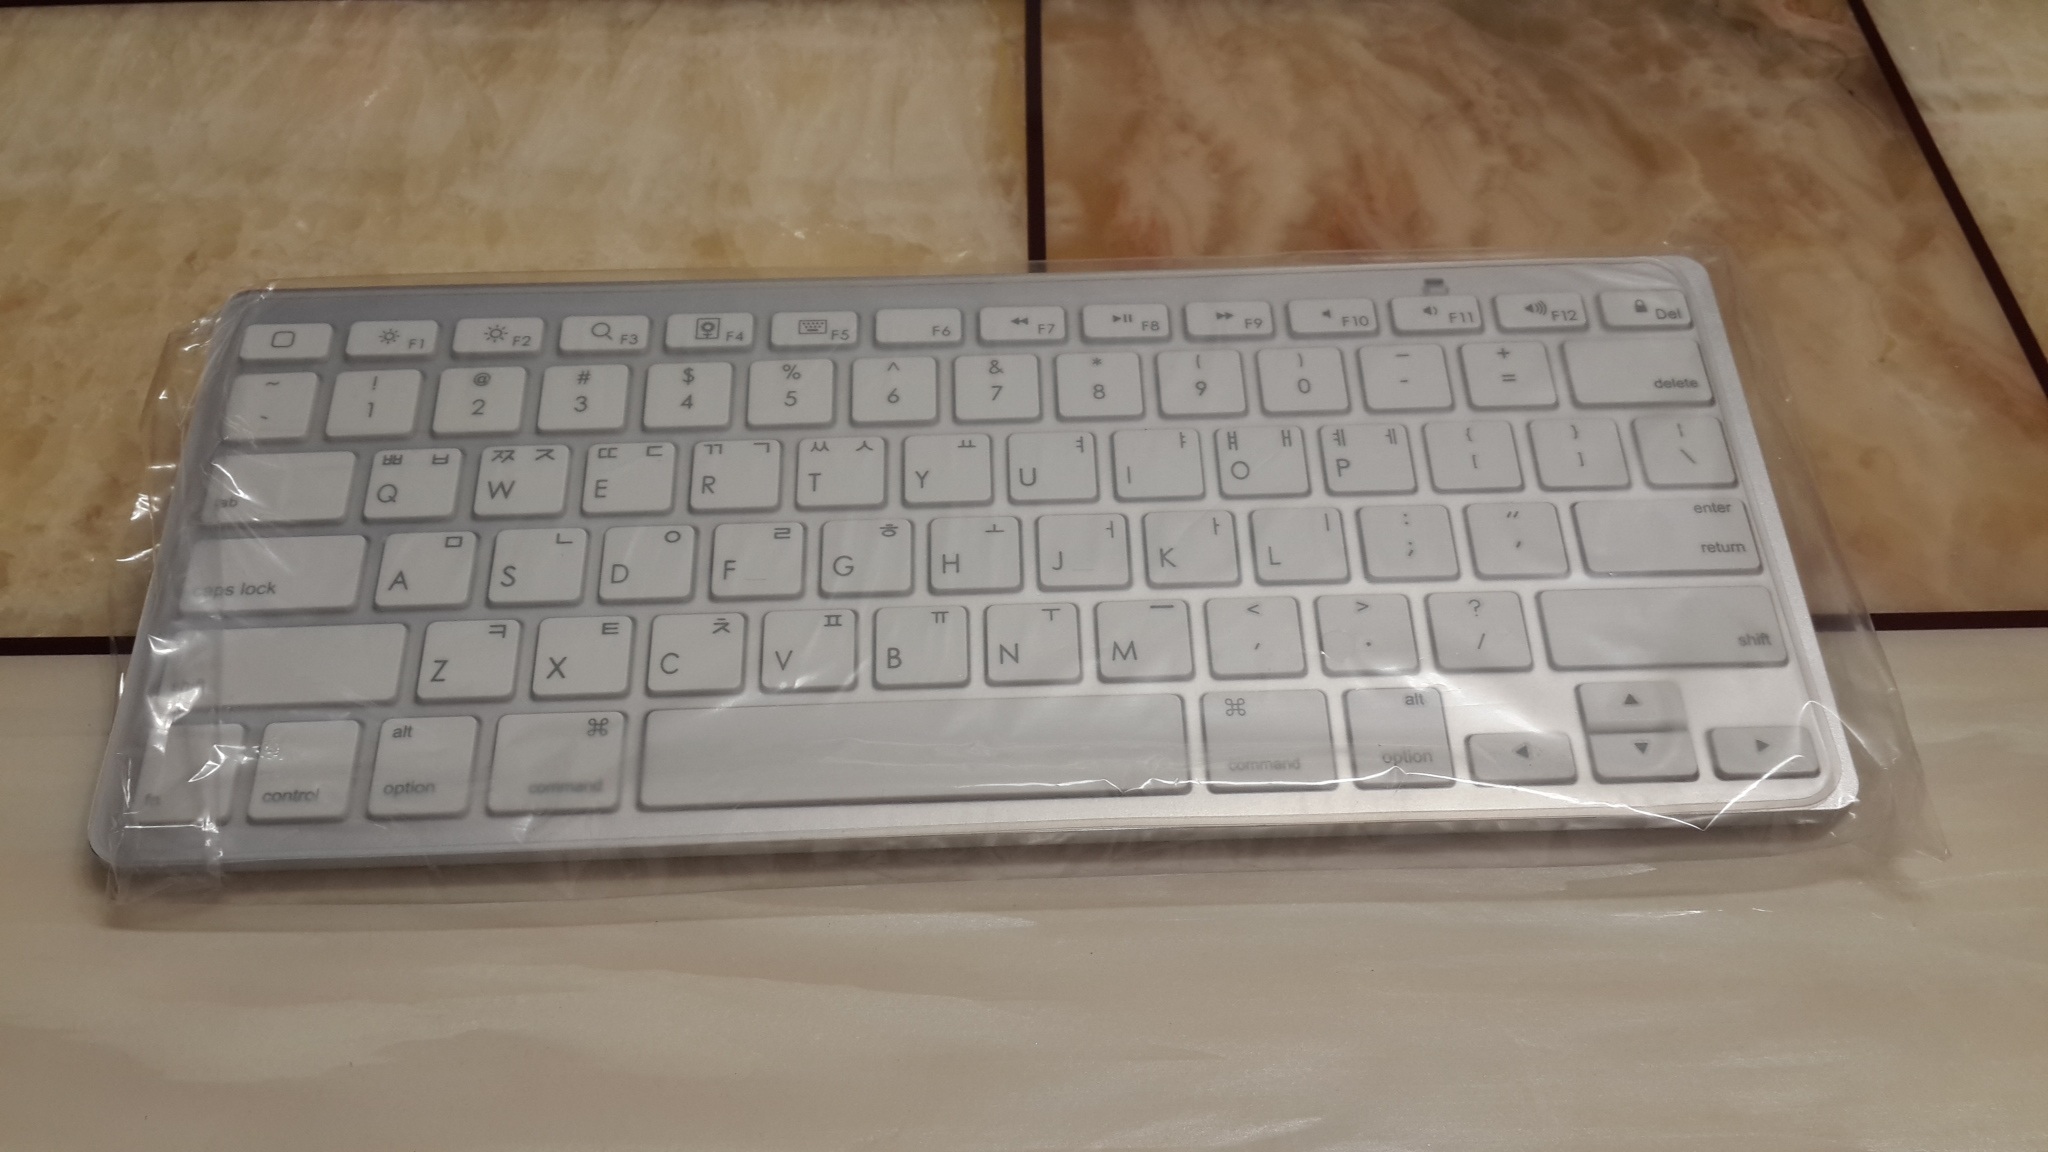
laptop, computer, keyboard, technology, multimedia, computer keyboard, netbook, automotive exterior, electronic device, computer hardware, musical keyboard, laptop replacement keyboard, the keys on the keyboard